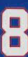
Number: 8